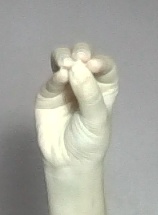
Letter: ha